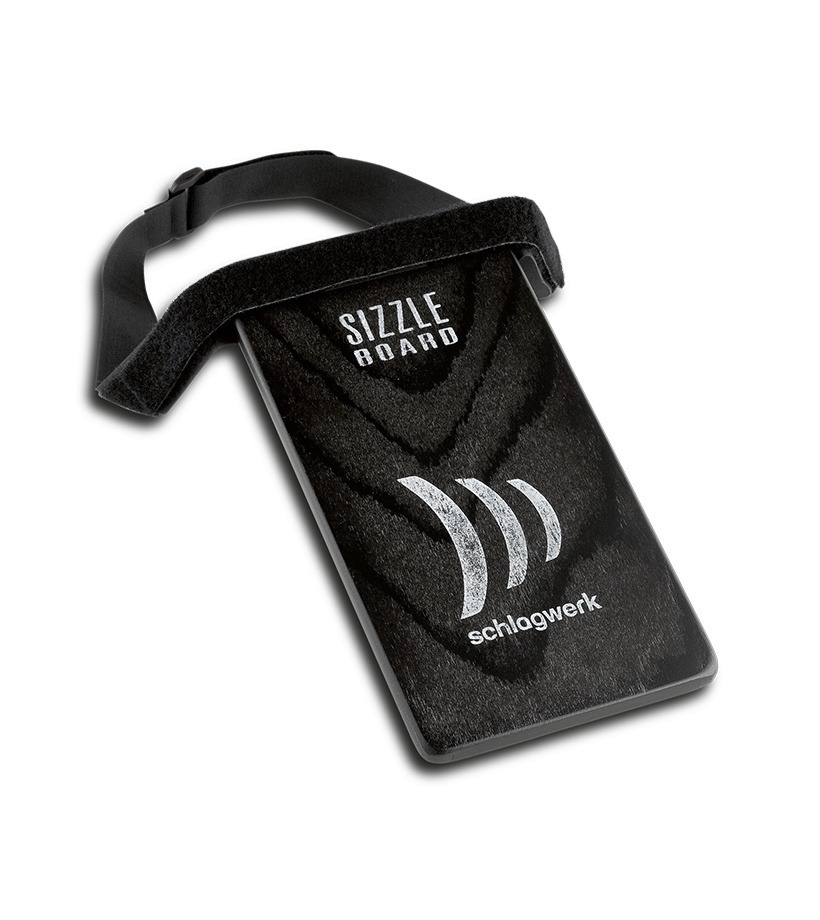
Schlagwerk Sizzle Board
Whether quiet, loud, in hand, on the leg or on the Cajon. Played by hand or with rods – every time different – every time new. Sizzle Board – it is the practical unplugged groove tool. Key Features: Size: 22 x 11 cm Includes leg belt and fastening strip for the Cajon Played by hands or with rods
Brand: Schlagwerk
Category: Arts & Entertainment > Hobbies & Creative Arts > Musical Instruments > Percussion > Hand Percussion > Vibraslaps